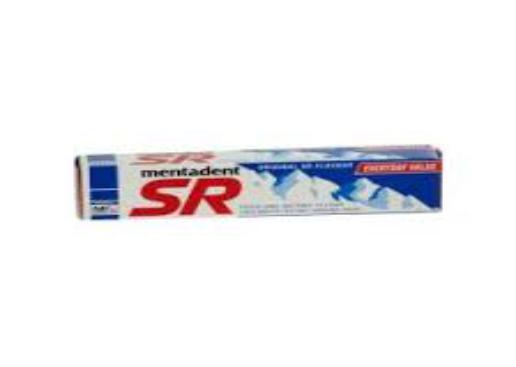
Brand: mentadent sr
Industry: Necessities